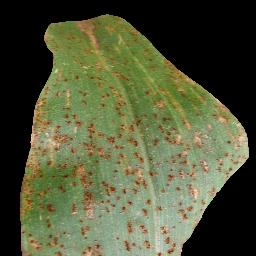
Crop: corn
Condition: (maize)_common_rust